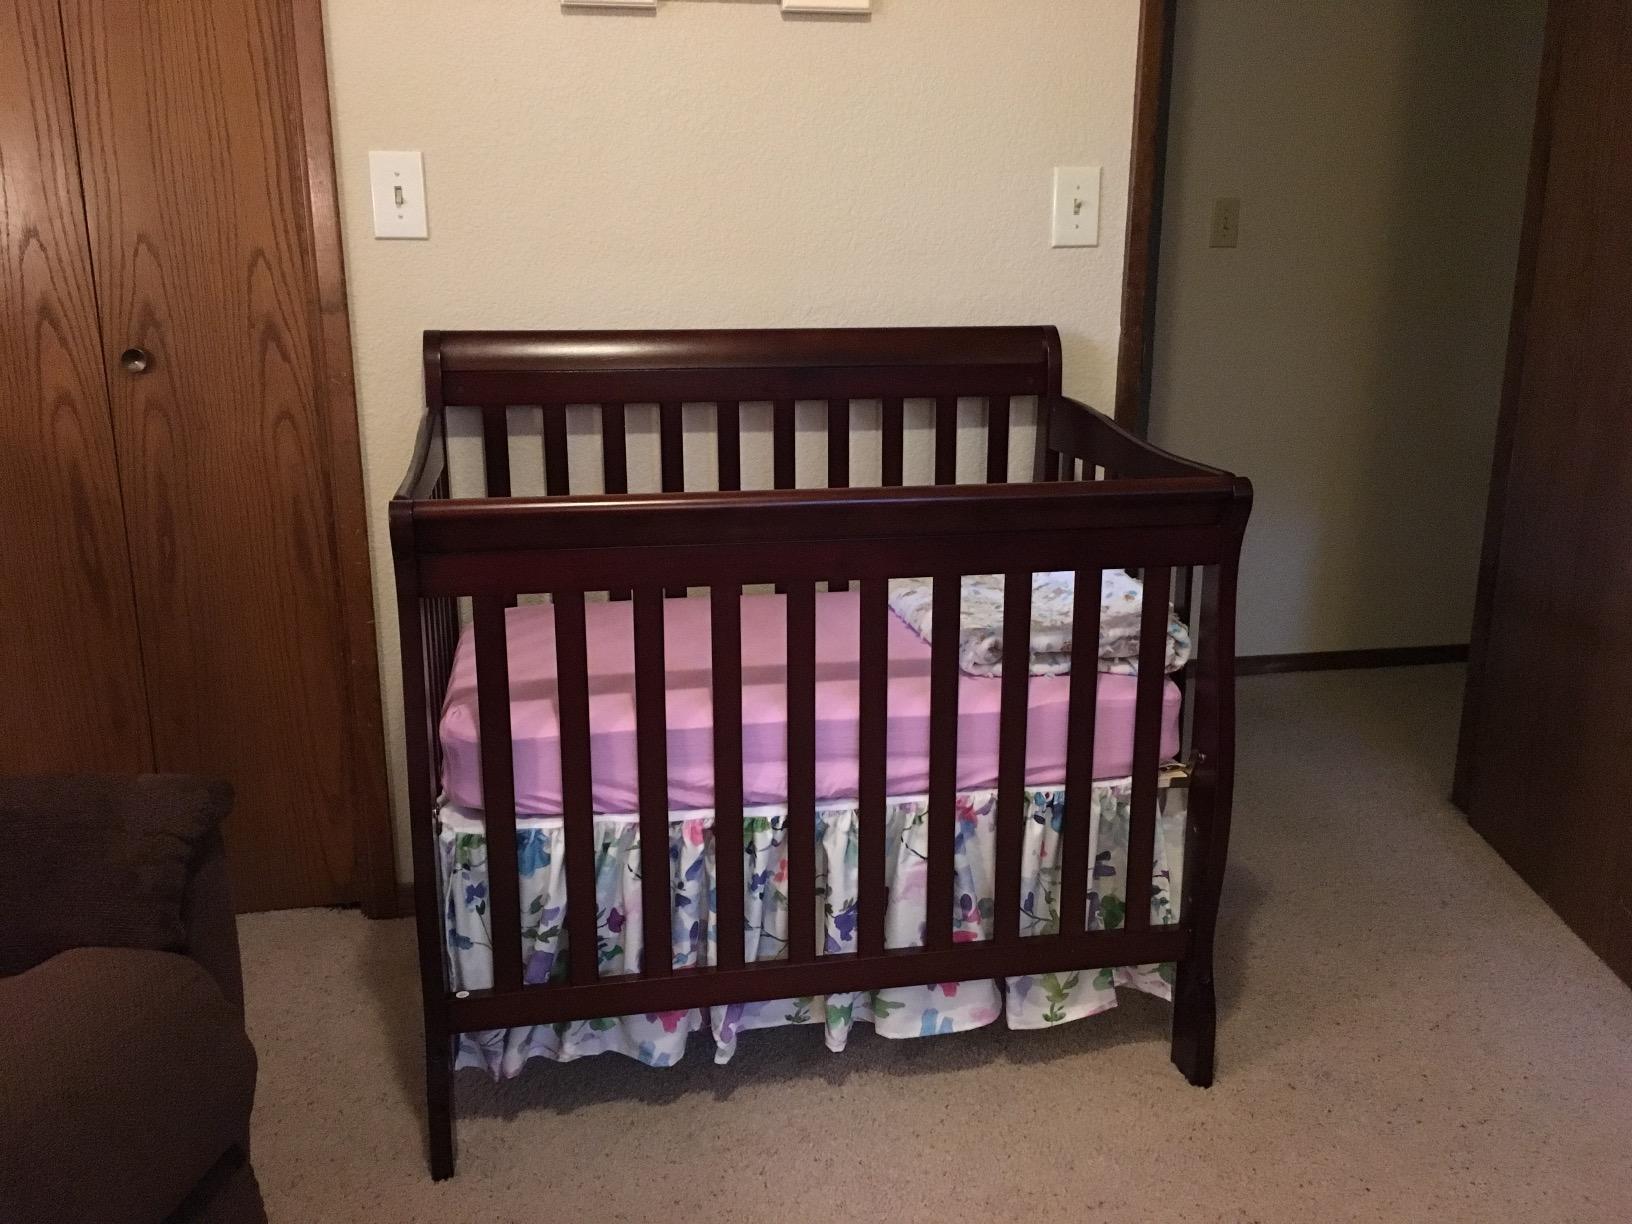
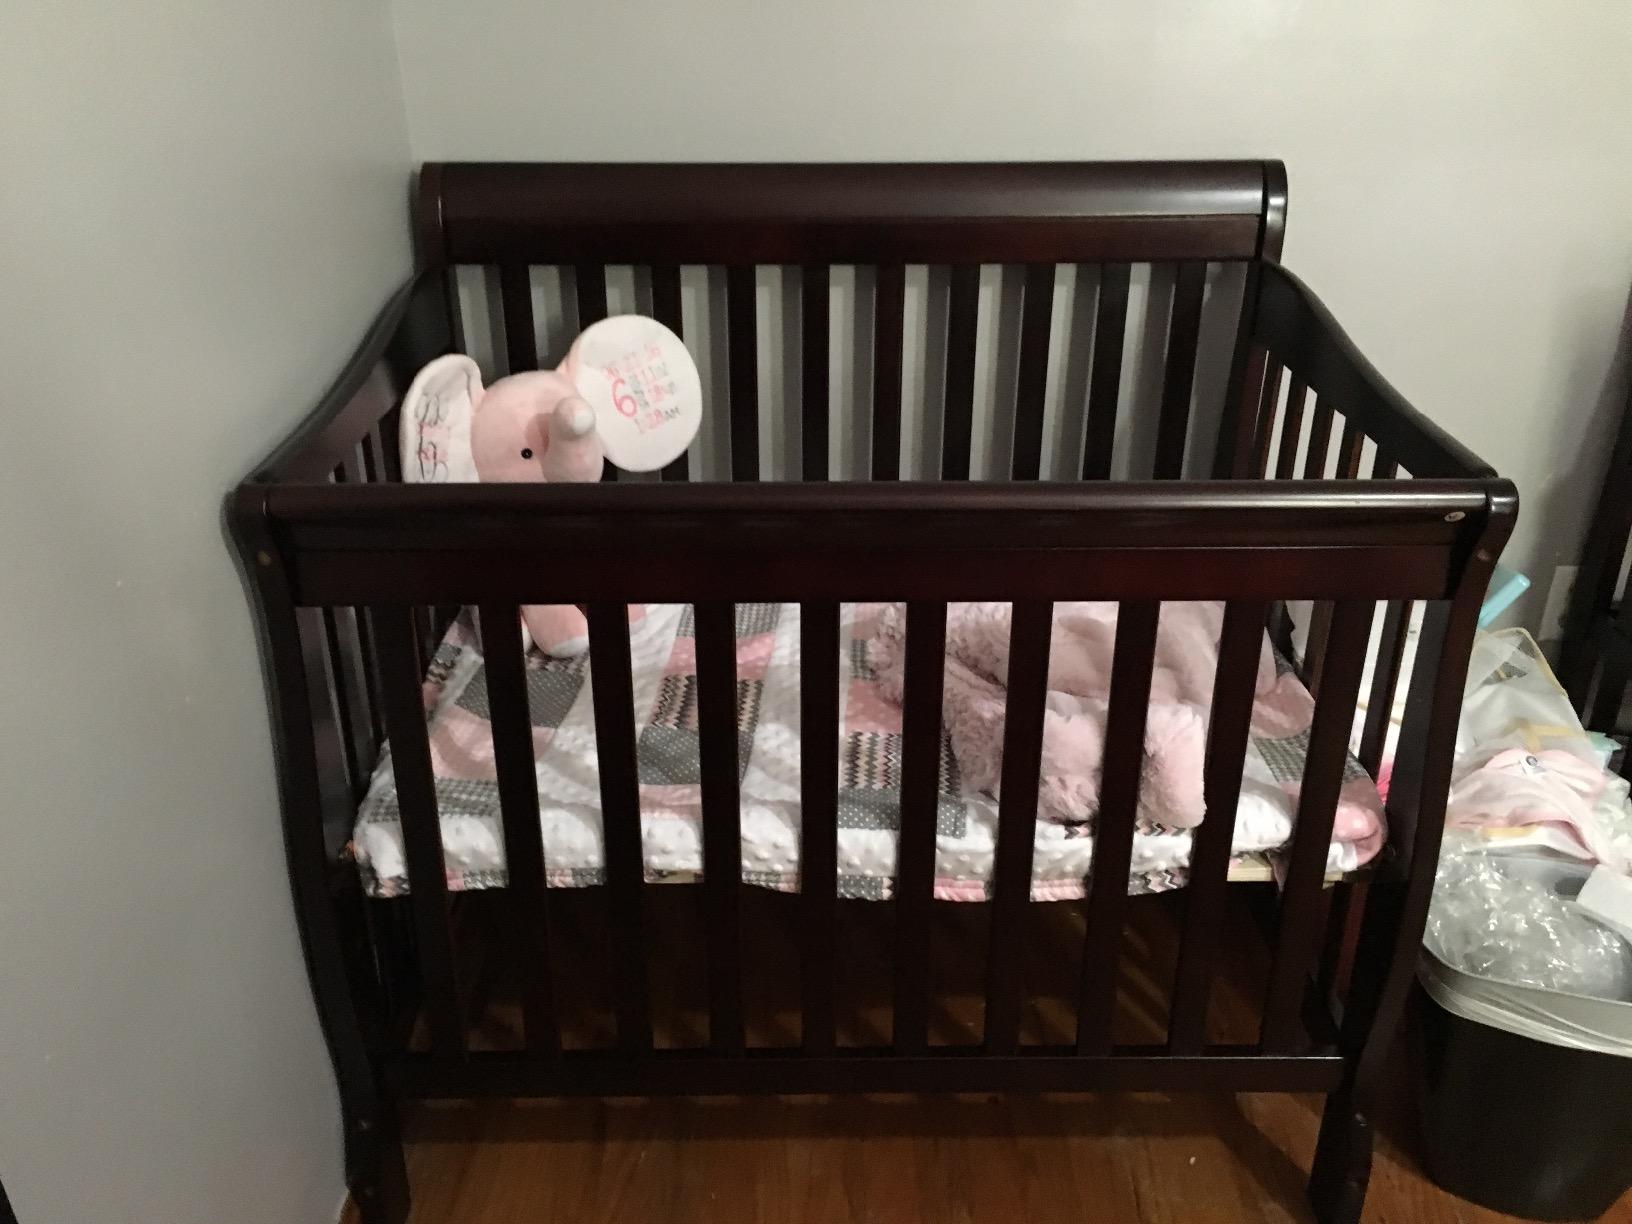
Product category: products_crib
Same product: yes